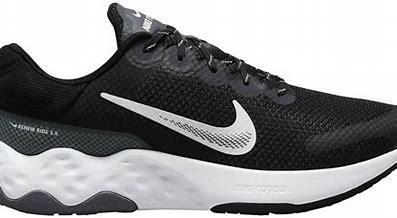
Brand: Nike
Model: Renew Ride 3